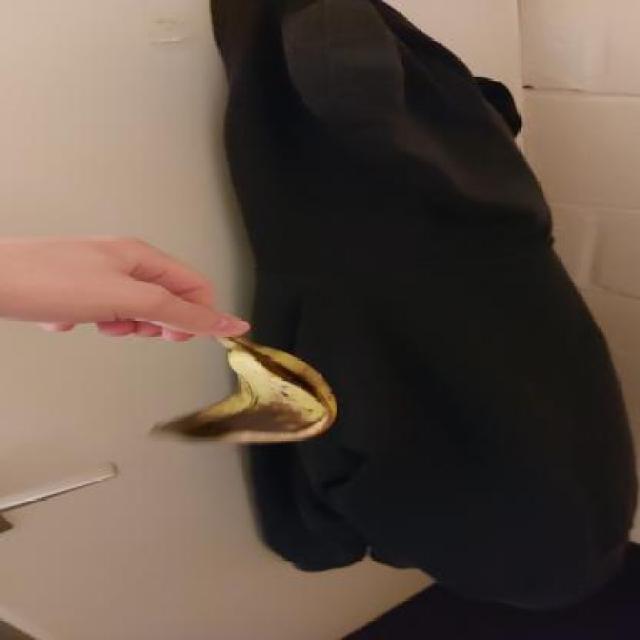
Label: bananas